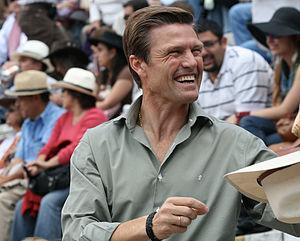
Juan Antonio Ruiz Román dit « Espartaco », né le 3 octobre 1962 à Espartinas, est un matador.